Illinois Route 126

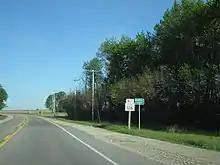
IL 126 westbound entering Kendall County

For most of its length, IL 126 is an undivided two-lane surface road, until a high-speed ramp is used to access northbound I-55 at its eastern terminus.